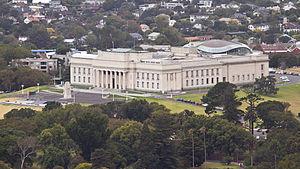
Le Musée du mémorial de guerre d'Auckland, vu de la Sky Tower.
Le musée du mémorial de guerre d'Auckland est l'un des musées les plus importants de Nouvelle-Zélande. Ses collections se concentrent essentiellement sur l'histoire de la Nouvelle-Zélande, et plus particulièrement sur celle de la région d'Auckland, tant sur son histoire naturelle que militaire.